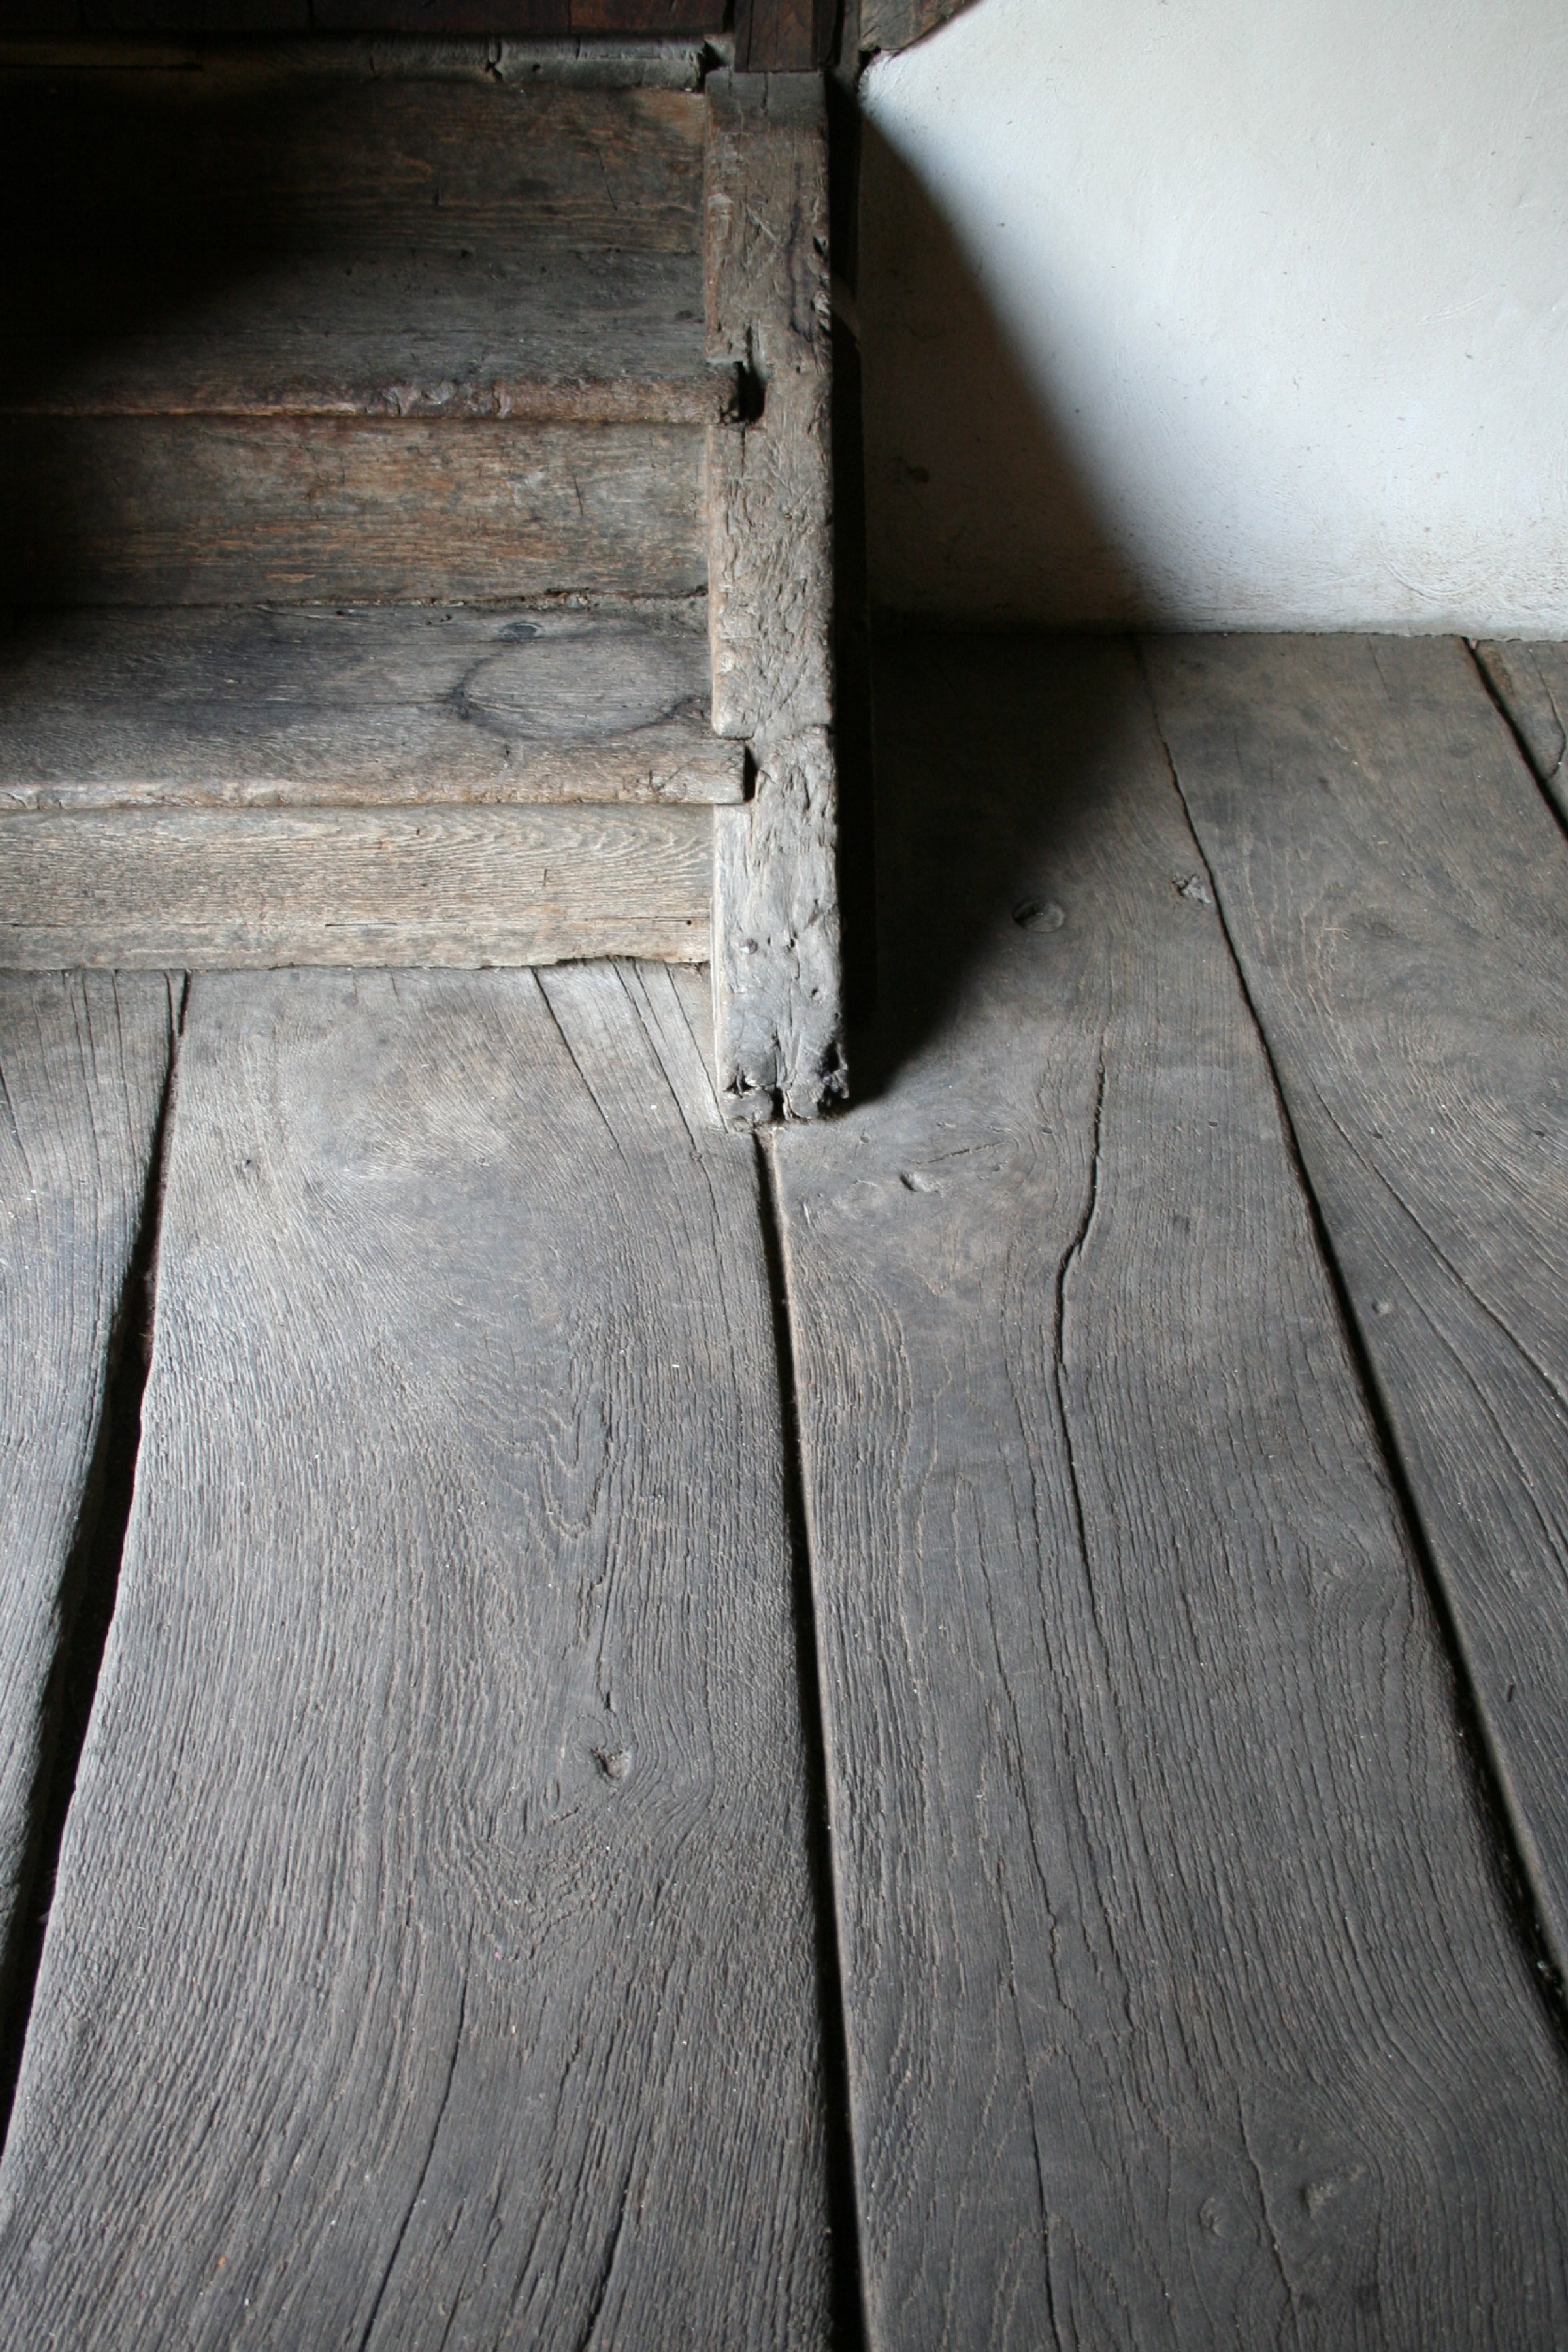
table, wing, wood, white, floor, wall, asphalt, line, tile, black, furniture, concrete, hardwood, trap, act, within, flooring, wood flooring, road surface, laminate flooring